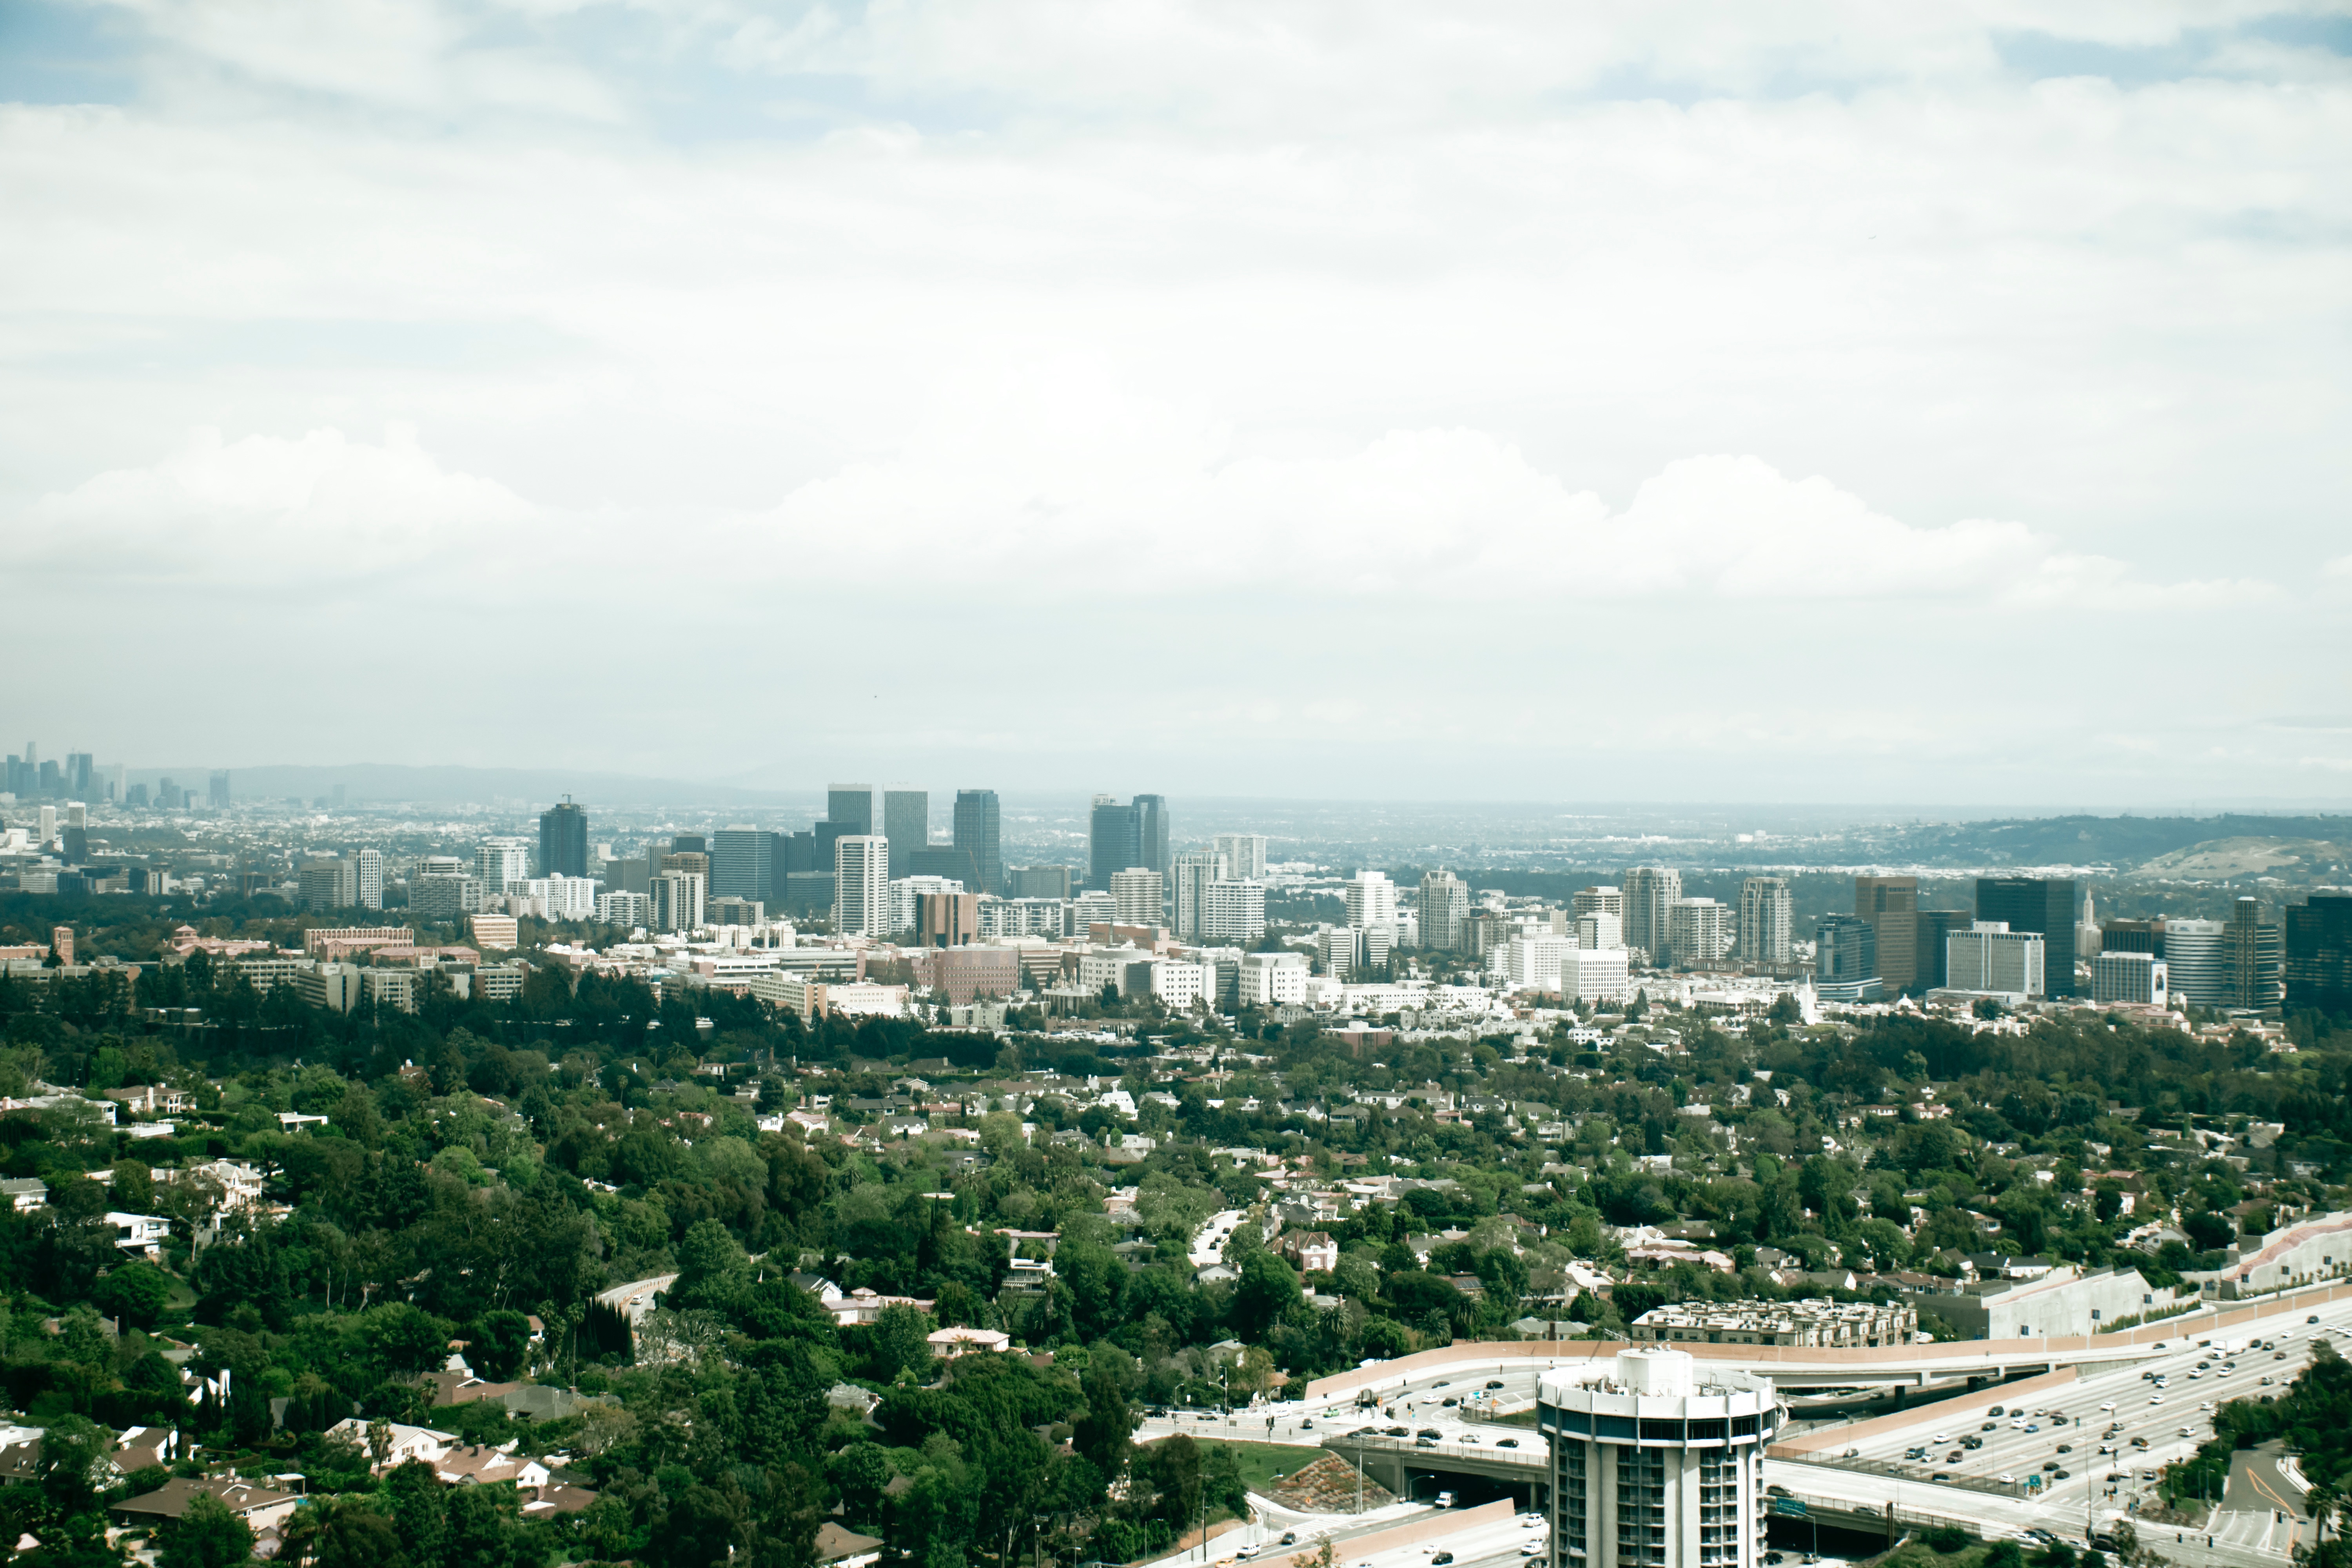
horizon, skyline, photography, town, city, skyscraper, cityscape, panorama, downtown, suburb, landmark, tower block, metropolis, neighbourhood, bird's eye view, aerial photography, urban area, residential area, atmospheric phenomenon, human settlement, atmosphere of earth, metropolitan area